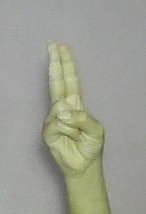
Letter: taa